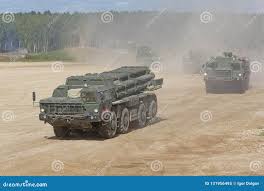
Label: BM-30